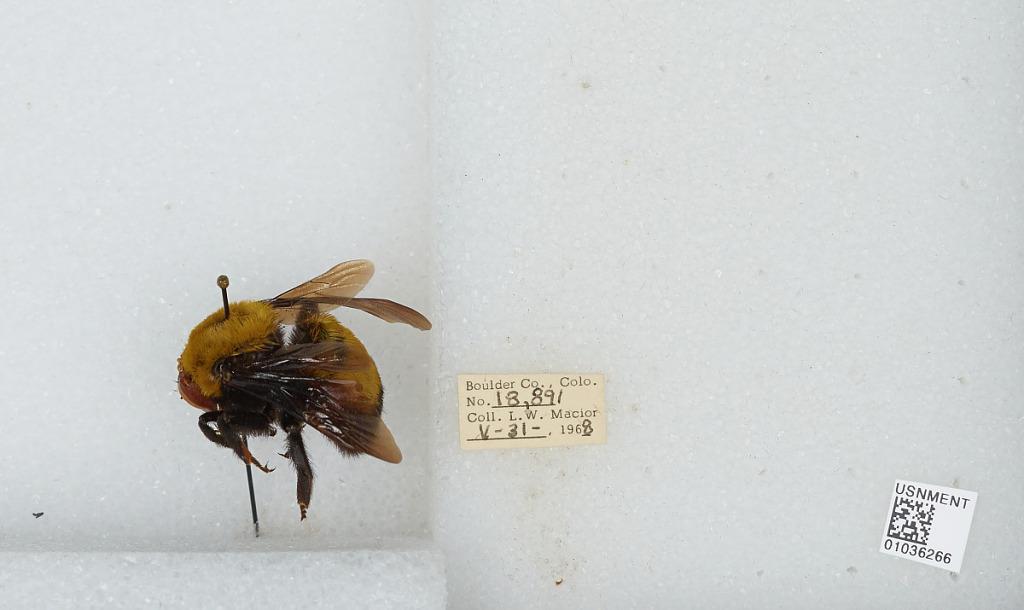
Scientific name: Bombus (Separatobombus) morrisoni Cresson
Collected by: L. Macior
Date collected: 1968-5-31
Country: United States
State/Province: Colorado
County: Boulder
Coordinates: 40.015, -105.27